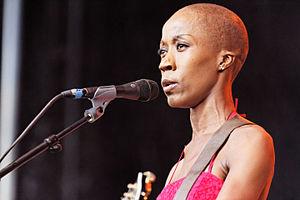
Rokia Traoré en concert sur la scène Landaoudec lors du festival du bout du Monde à Crozon dans le Finistère (France).